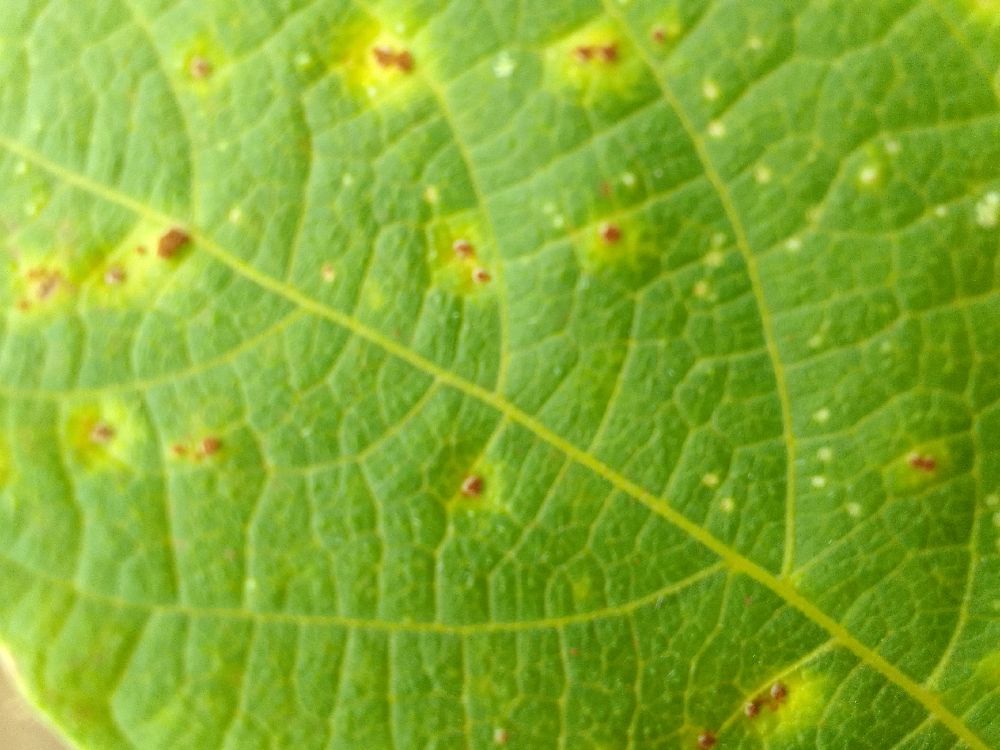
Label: rust